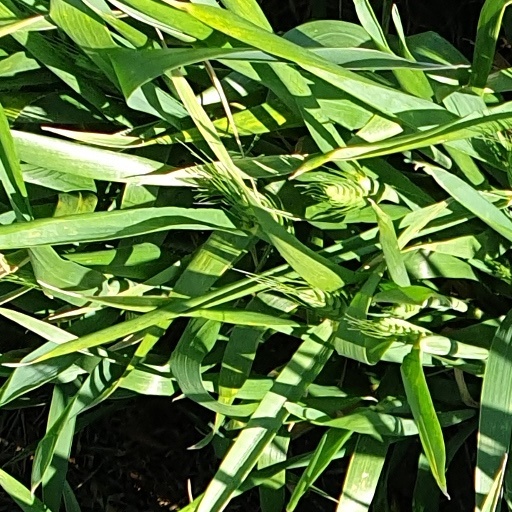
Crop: wheat